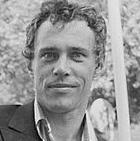
Age: 25